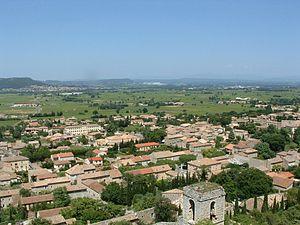
Saint-Victor-la-Coste est une commune française située dans le département du Gard en région Occitanie. Ses habitants sont les Saint-Victorains. L'activité dominante est la viticulture.
Le côtes-du-rhône villages est un vin d'appellation d'origine contrôlée produit sur une large partie du vignoble de la vallée du Rhône méridionale, sur quatre départements : l'Ardèche, la Drôme, le Gard et le Vaucluse.